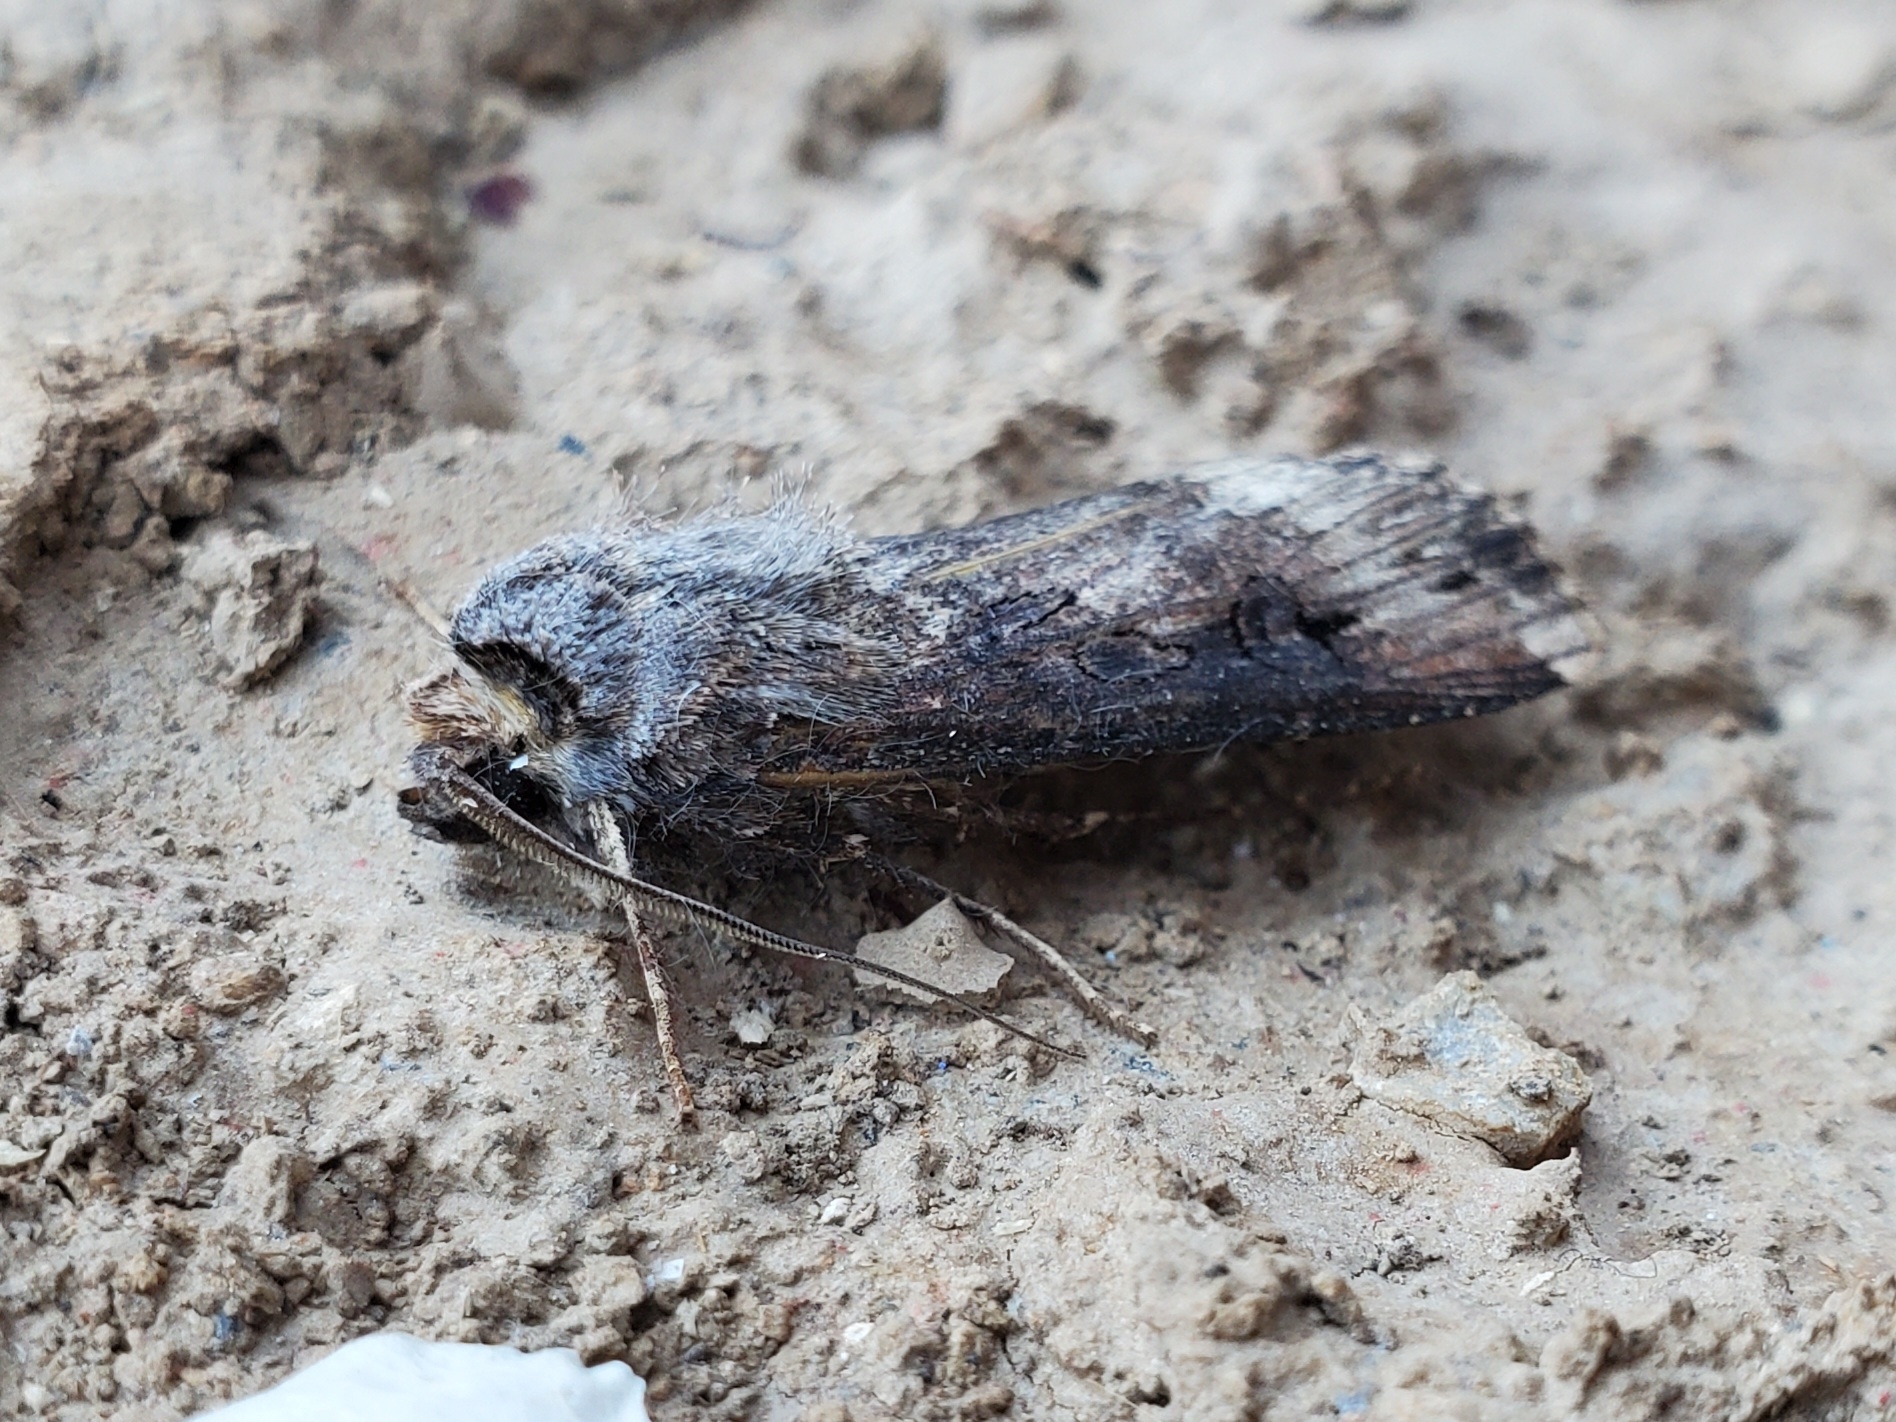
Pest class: cutworms